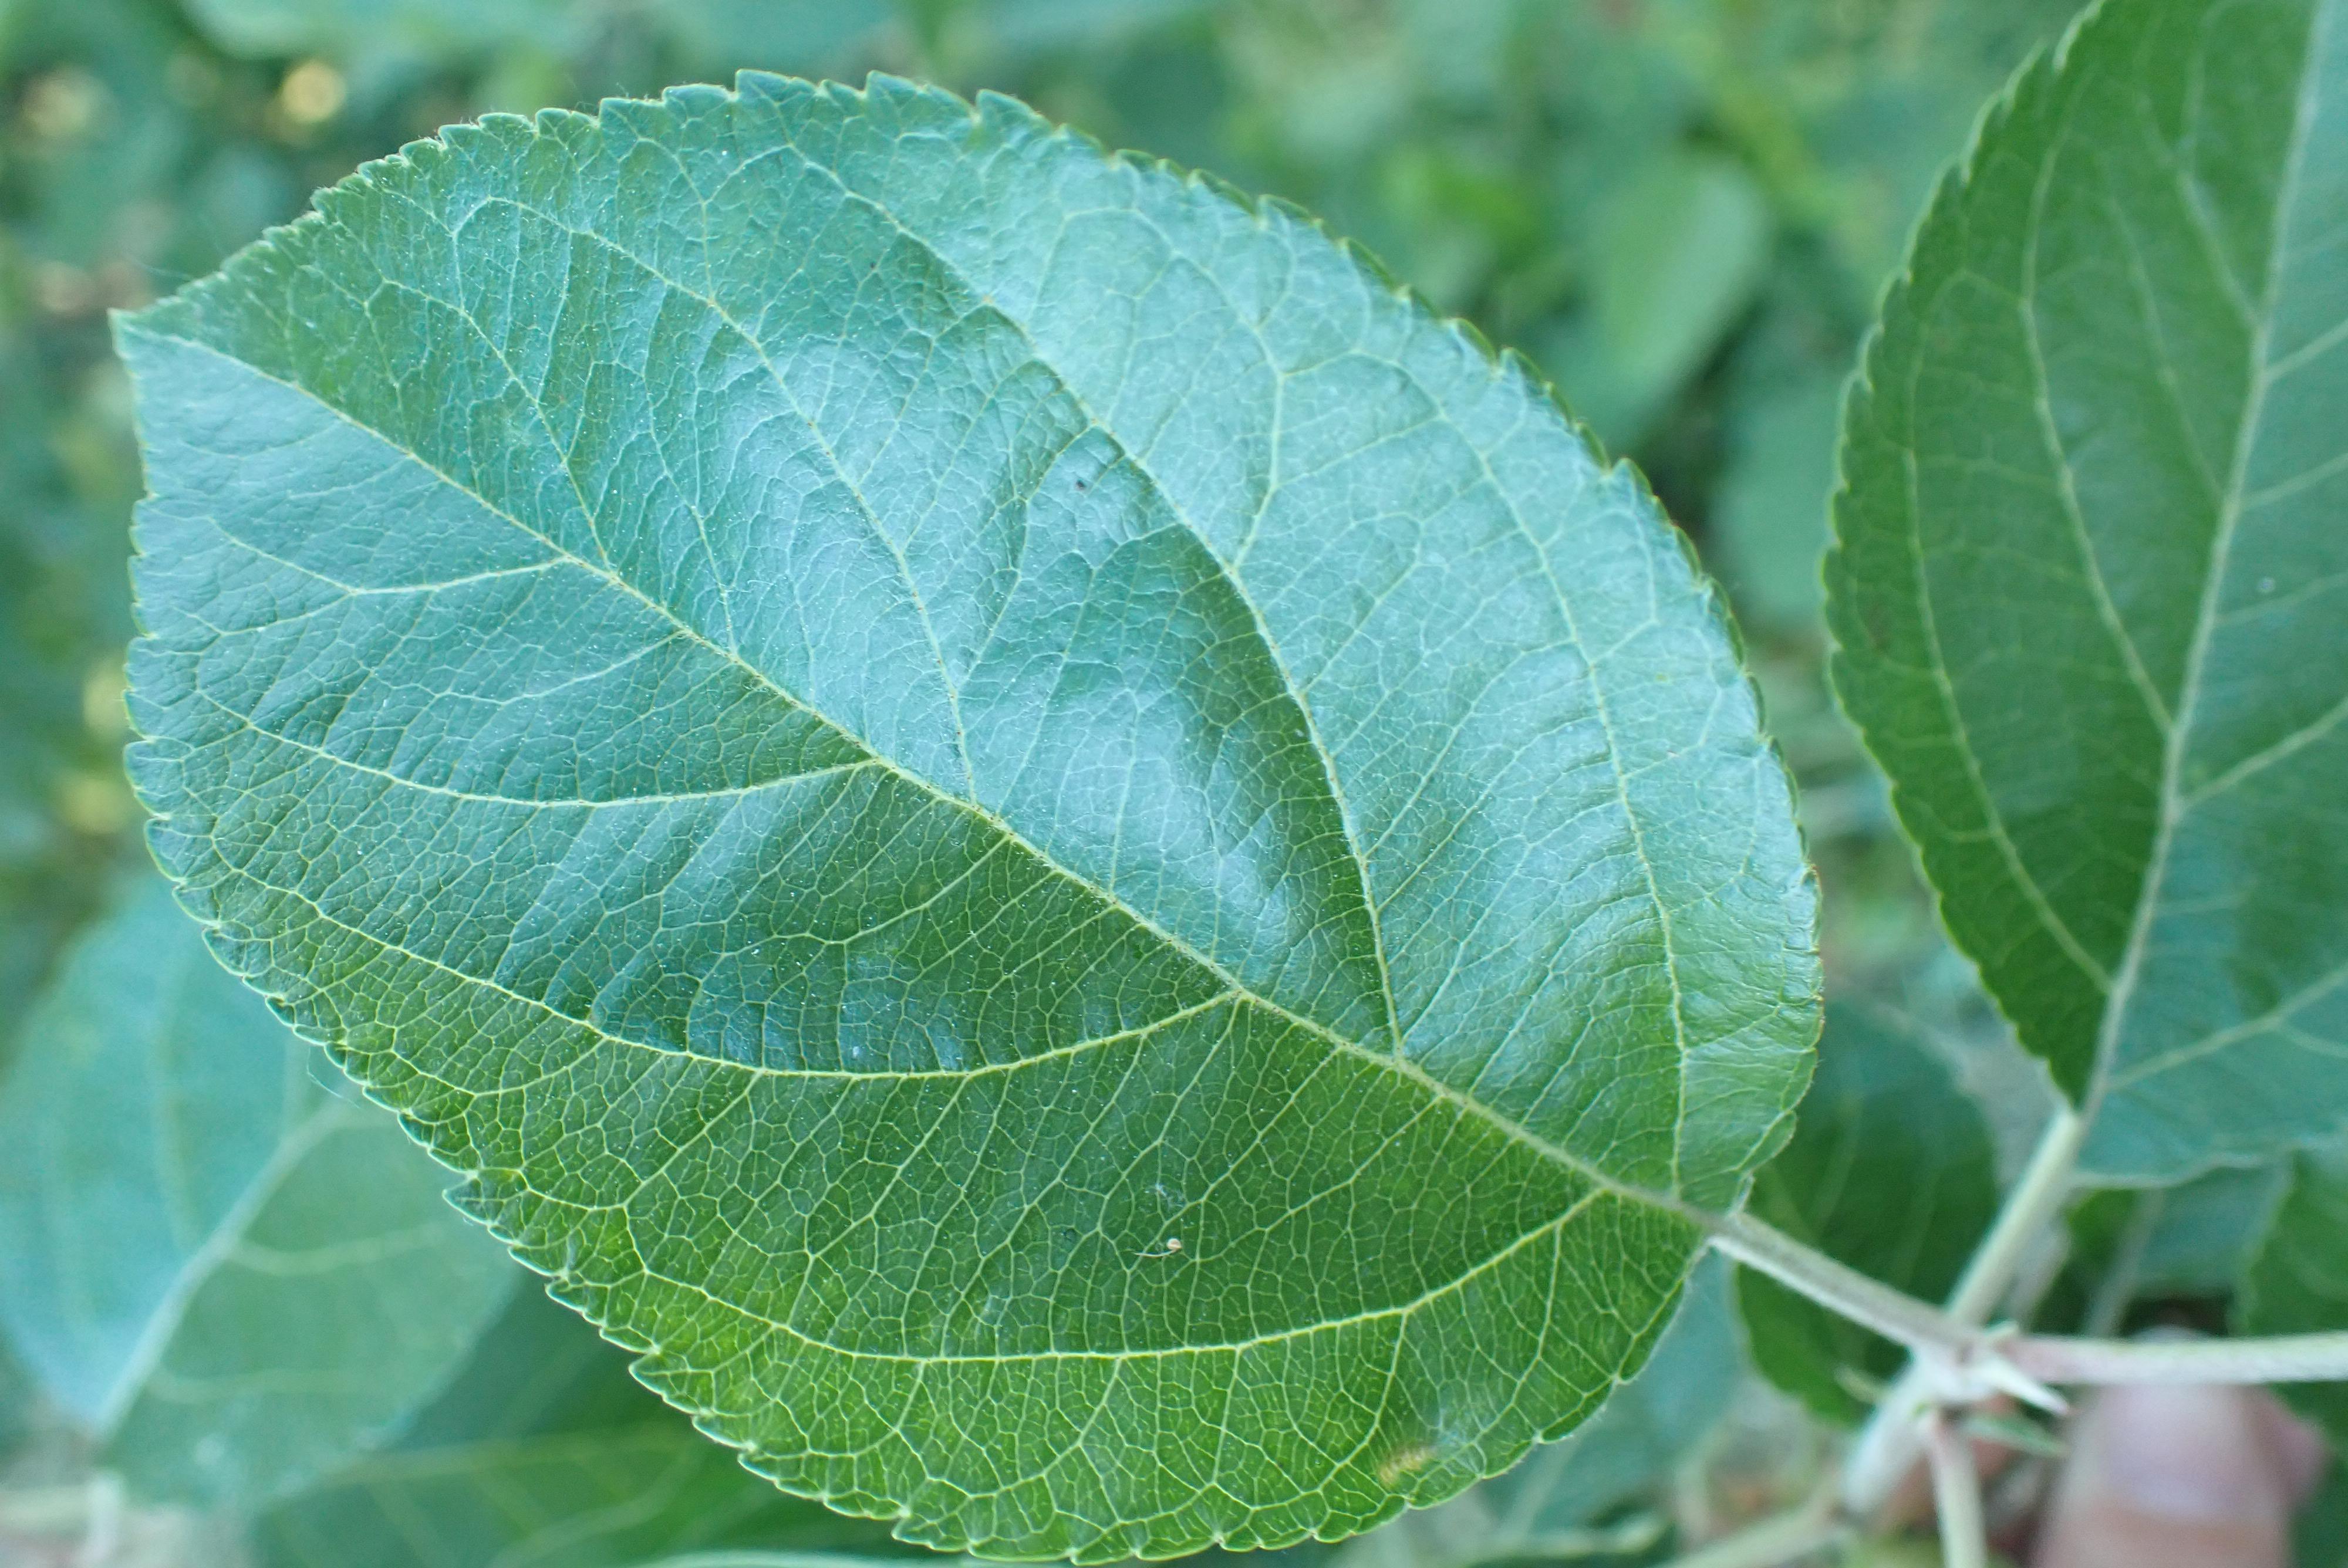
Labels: healthy